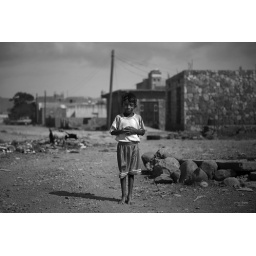
Socotra - A boy on a street in Hadibu